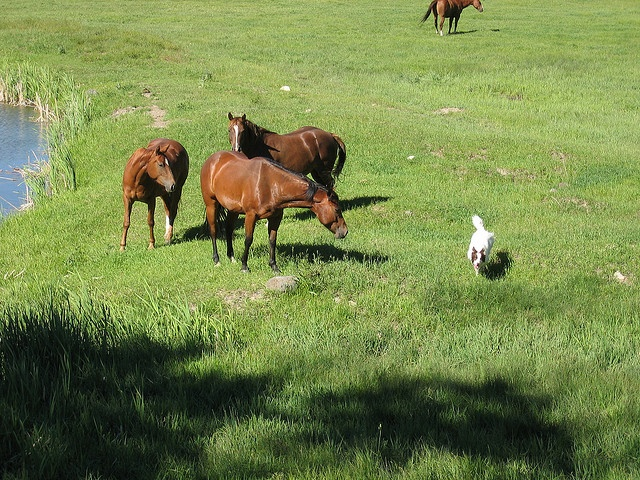
Three horses standing in the grass near a dog with one horse in the distance.
Horses on a green pasture with a dog circling them.
A field with horses and a dog in it.
The bird is walking close to three horses standing near the water.
The horses are grazing in the grass along with another animal.